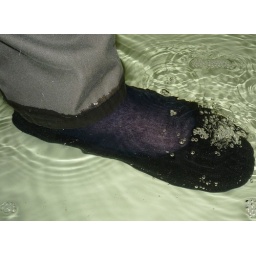
Lara drenched black leather flat shoes in tub